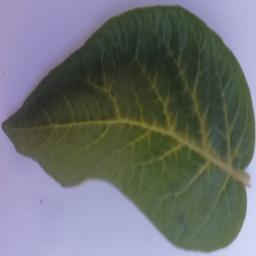
Etiqueta: Sana